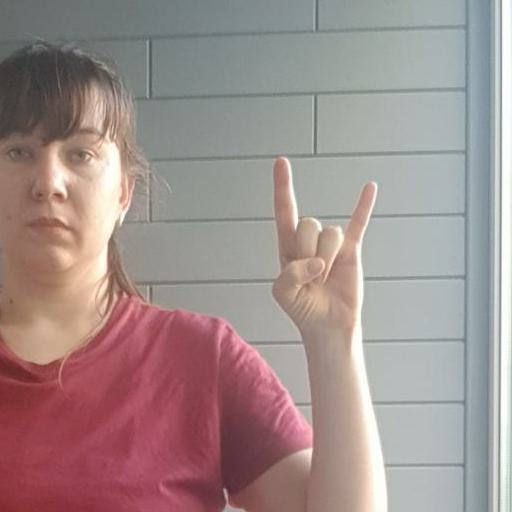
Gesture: rock